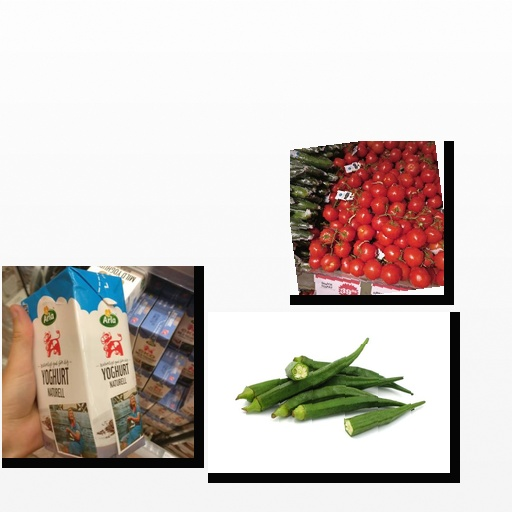
Food items: tomato, yoghurt, okra